People's Liberation Army Navy Marine Corps

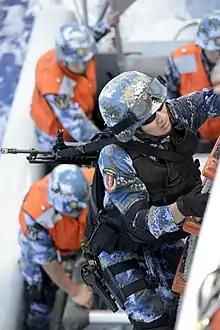
A PLAN marine with a boarding team assigned to the guided missile destroyer Haikou during a maritime operations exercise in RIMPAC 2014.

The PLA has additional amphibious assault capabilities in the PLAGF amphibious combined-arms brigades.